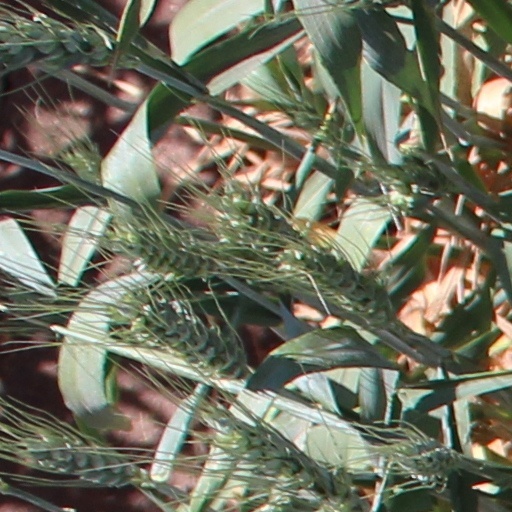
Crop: wheat